Kat O

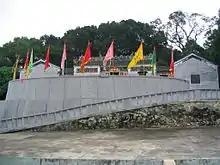
Tin Hau Temple on Kat O

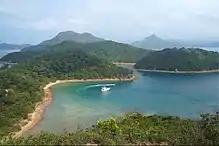
Camp Cove in the southern part of Kat O

Kat O is located in the west of Mirs Bay. With an area of 2.35 km², it is the largest island in North District, the second largest being Wong Wan Chau (Double Island). Neighbouring islands include Ap Chau, Ngo Mei Chau (Crescent Island), and Pak Sha Chau (Round Island). The village of Tung O is located on its northwest coast. Its highest point is Kai Kung Leng, which is 122 m above sea level.